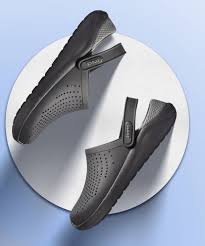
Label: Clog